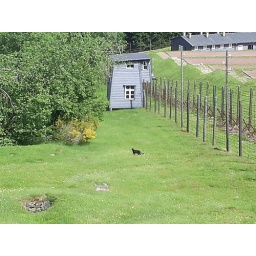
Black cat crossing in front of a guard tower at Natzweiler-Struthof.